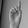
ASL letter: D